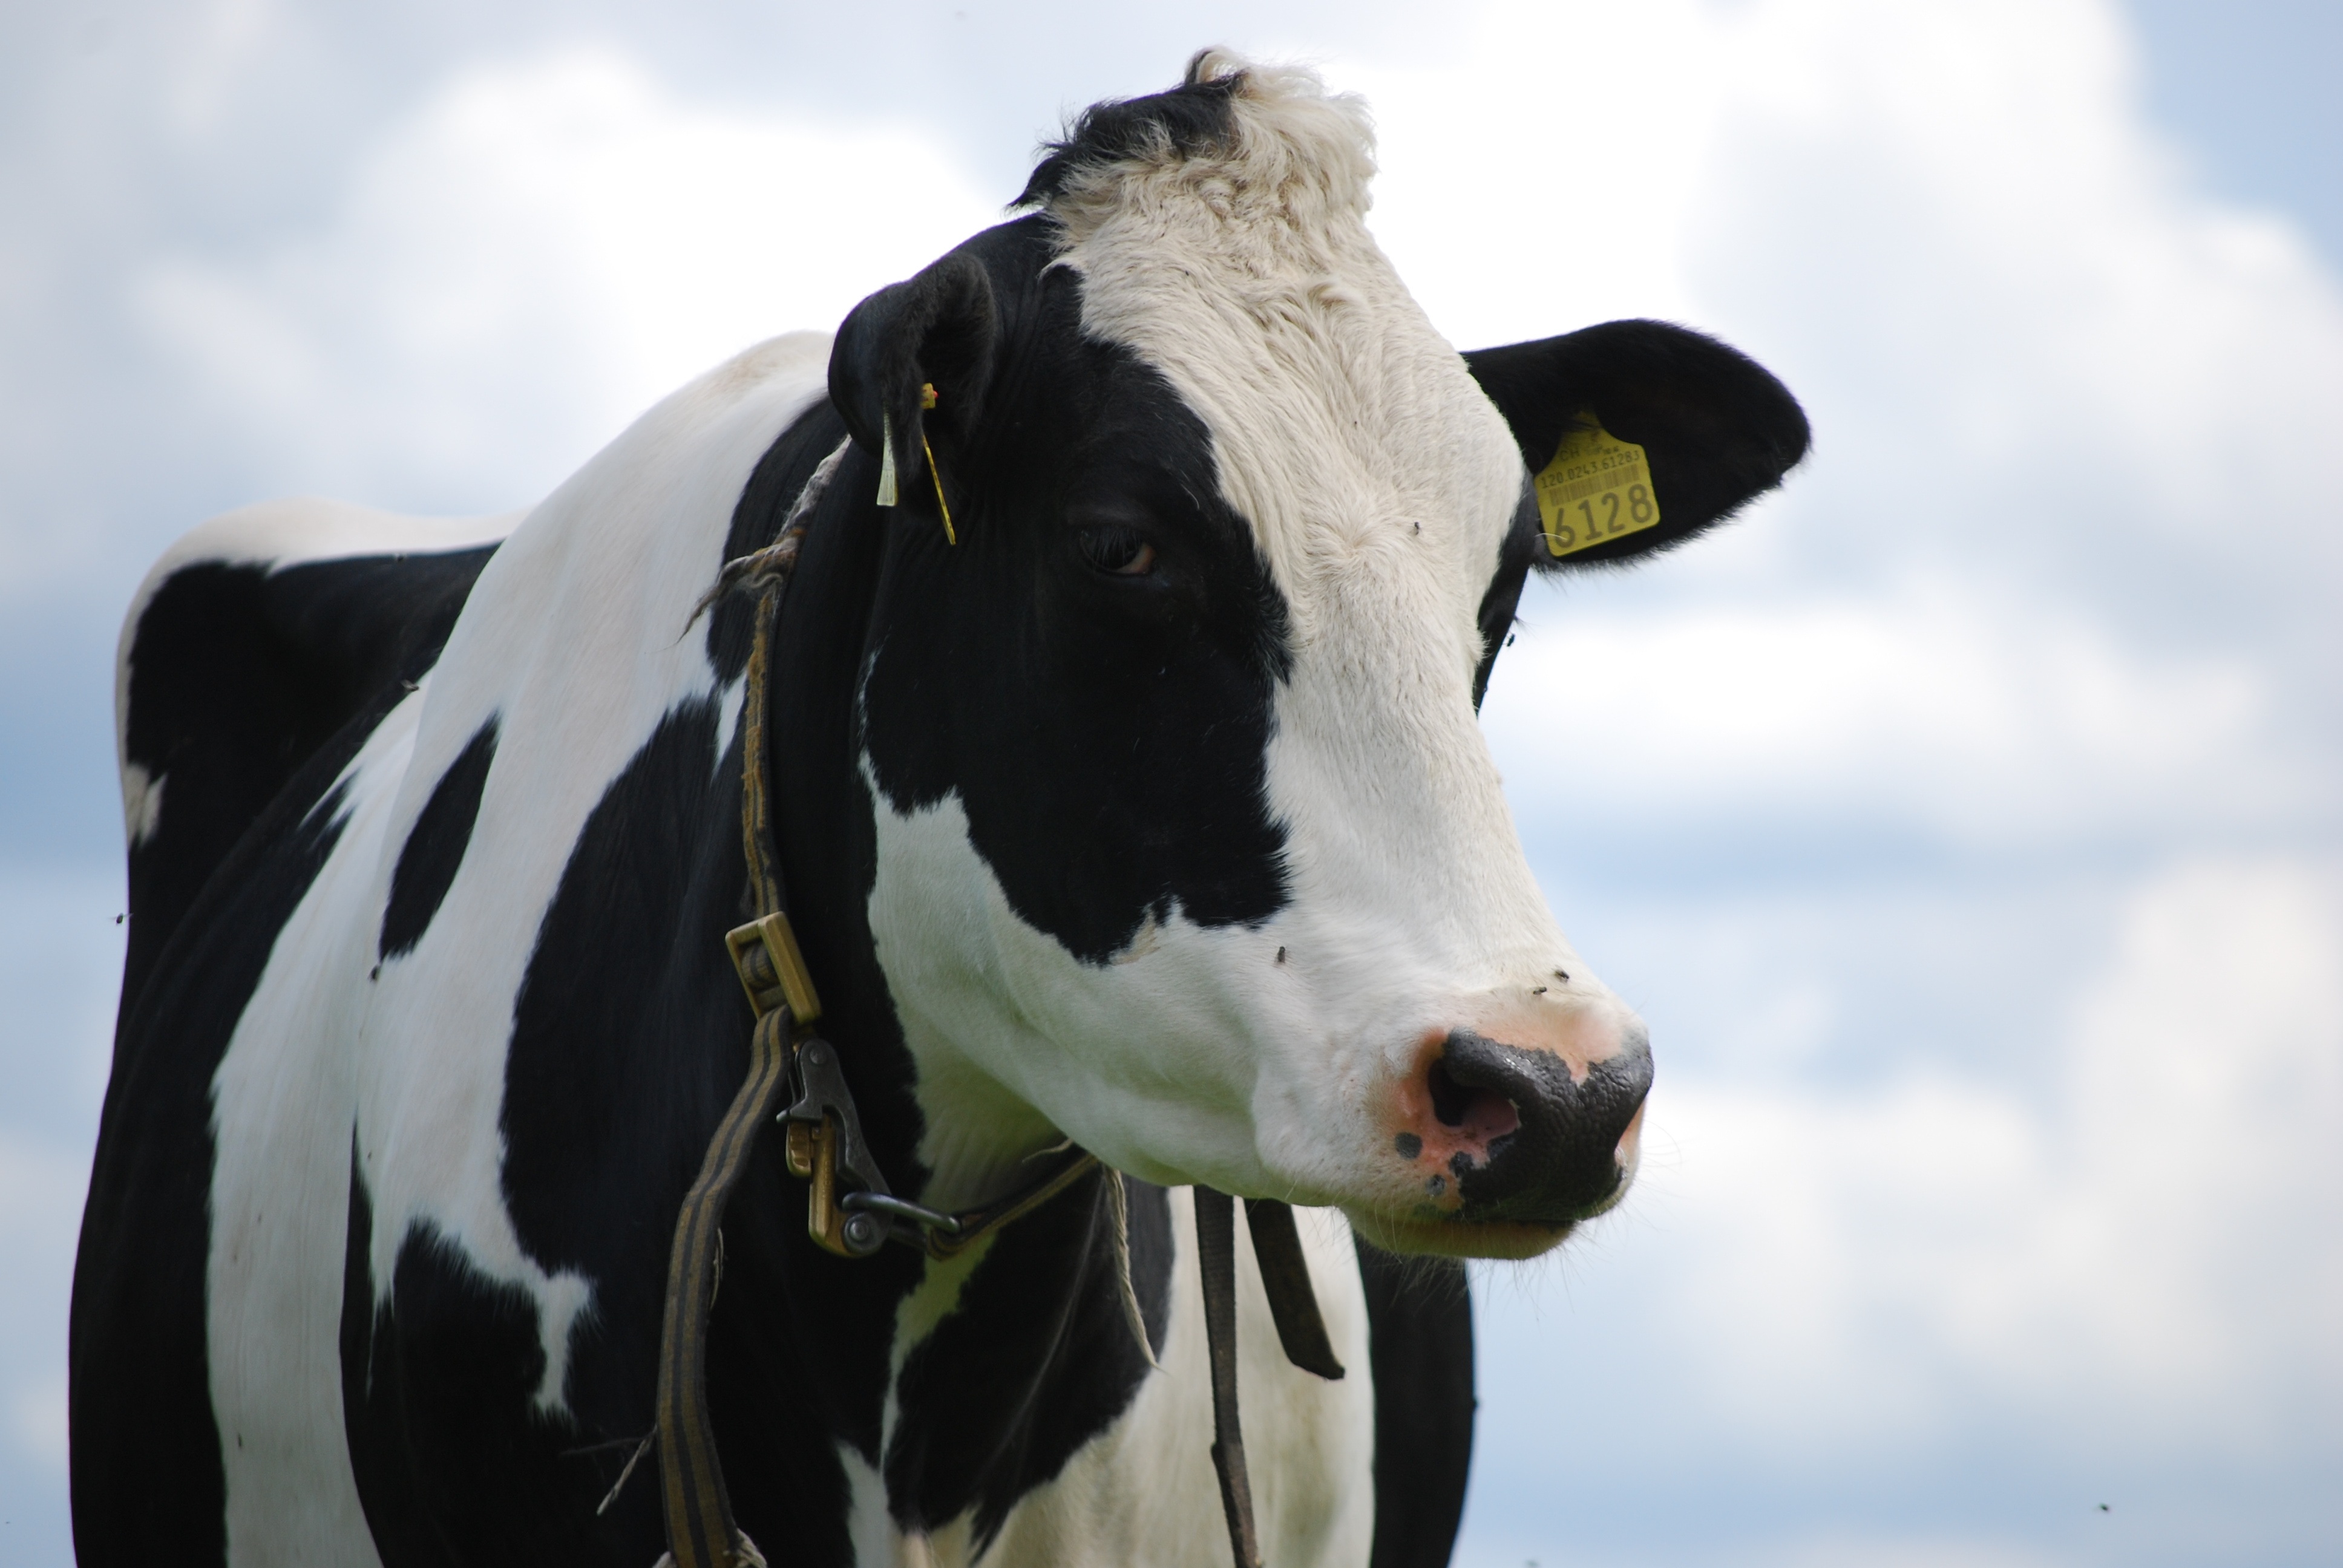
nature, black and white, white, farm, animal, cow, pasture, livestock, mammal, black, cows, bull, head, dairy, simmental cattle, dairy cow, cattle like mammal